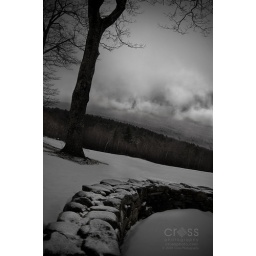
Stone wall by Ron Higgins. Wake Robin. &amp;quot;Grand Monadnock Shadows&amp;quot; New Hampshire in the clouds